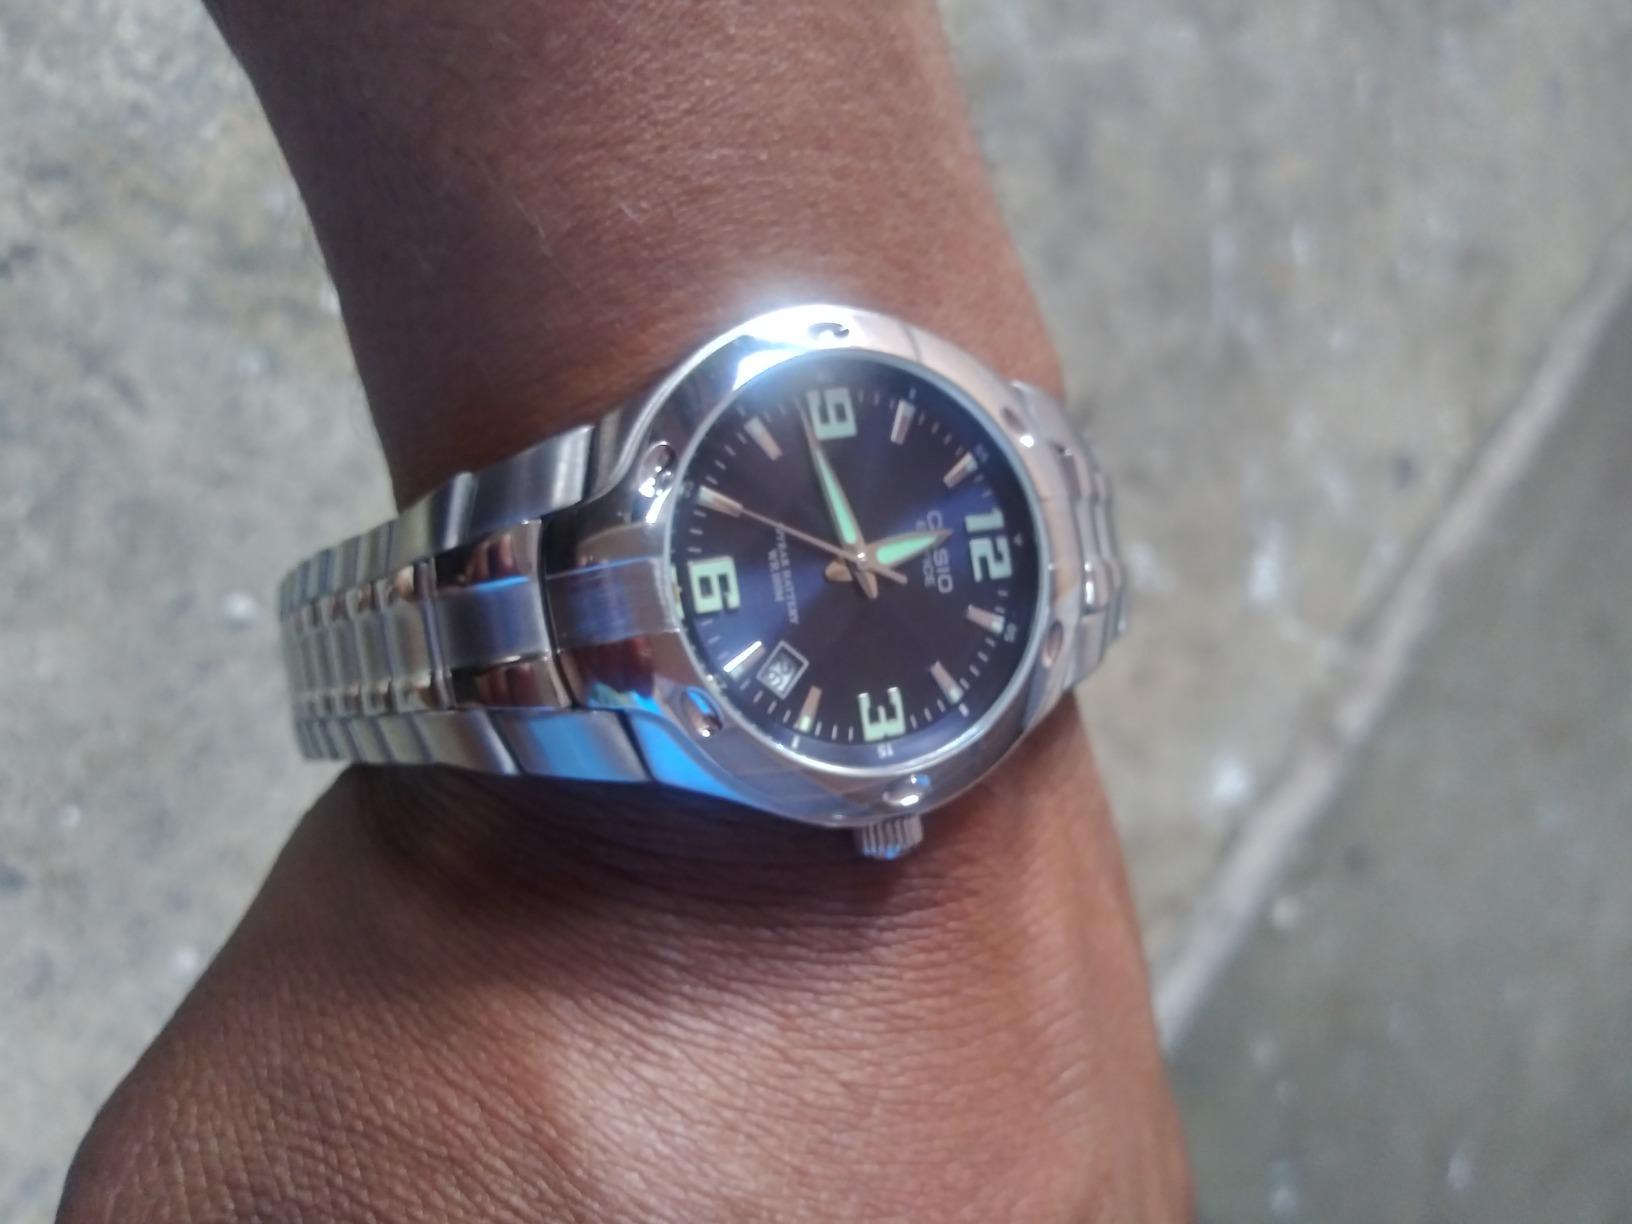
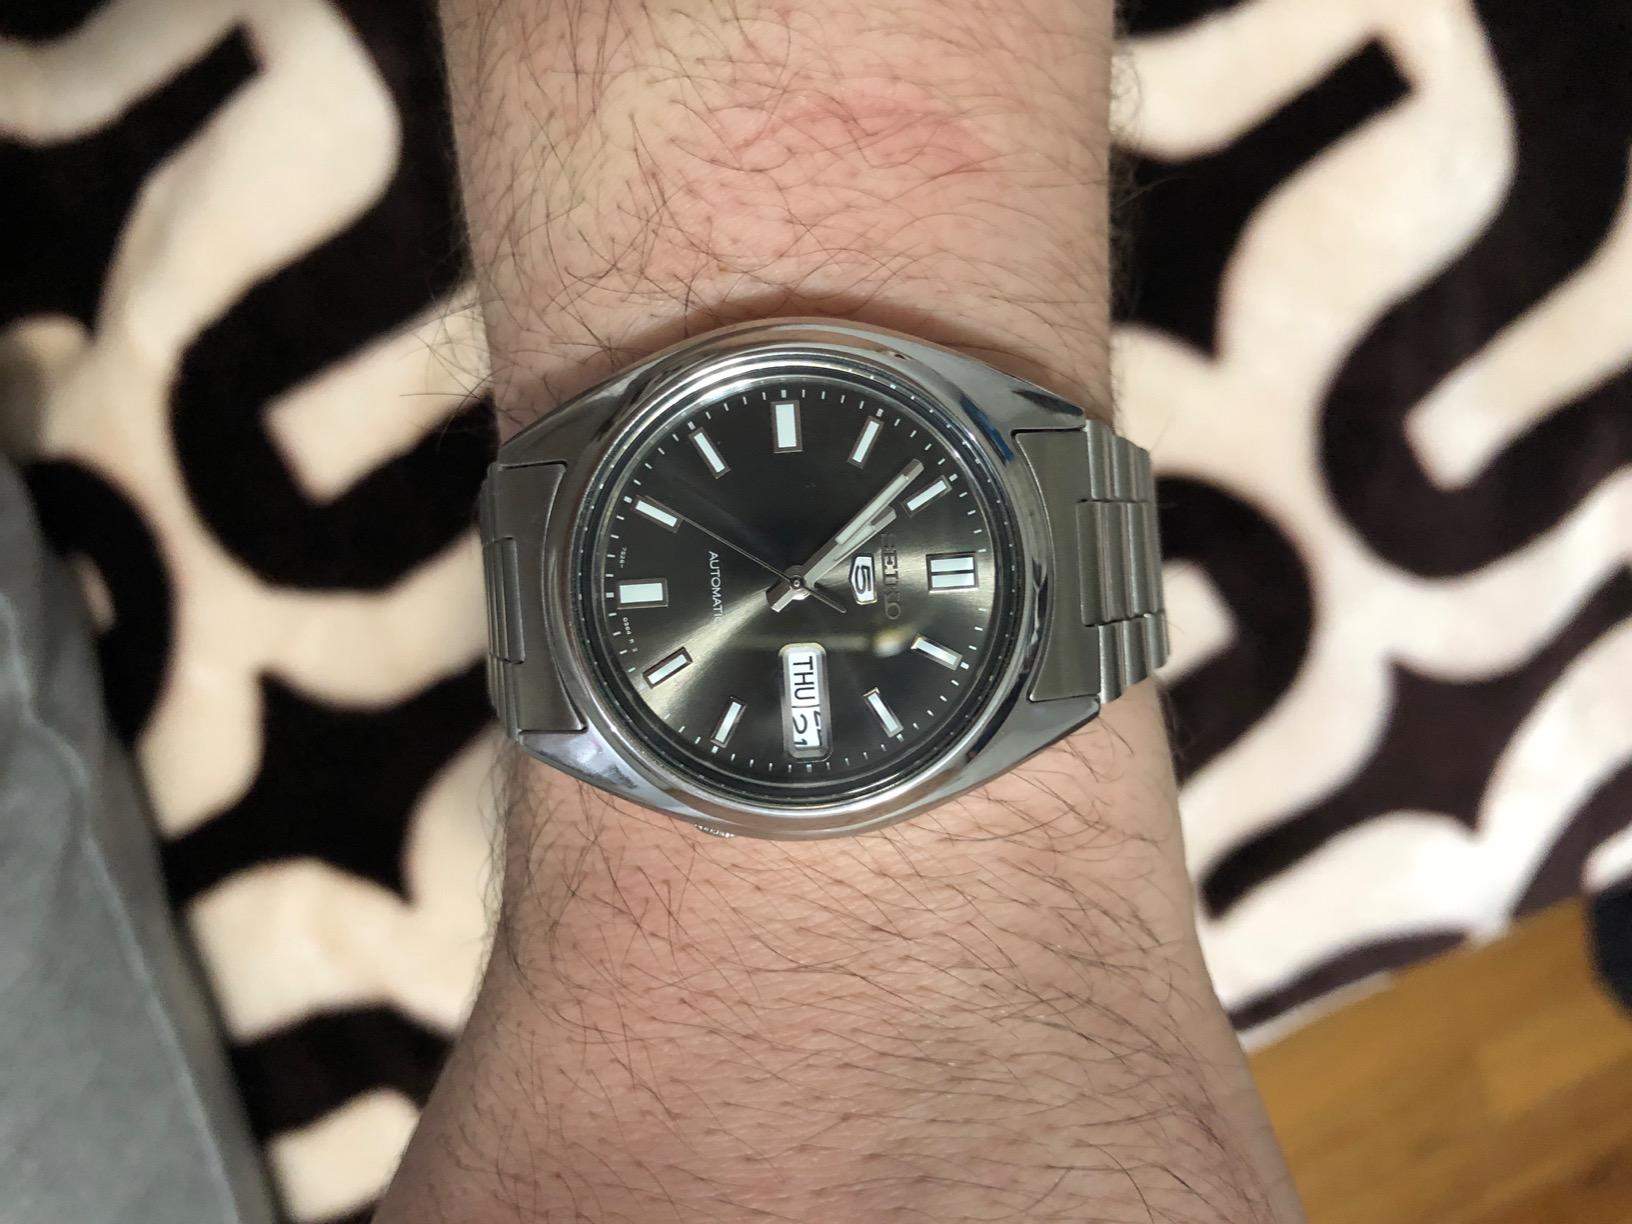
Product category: accessories_watch
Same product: no